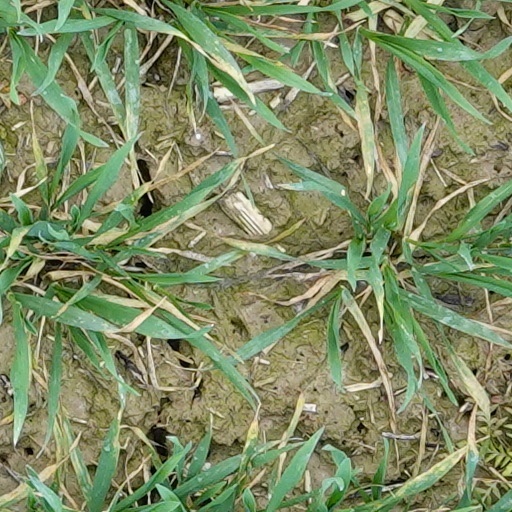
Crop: wheat